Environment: real
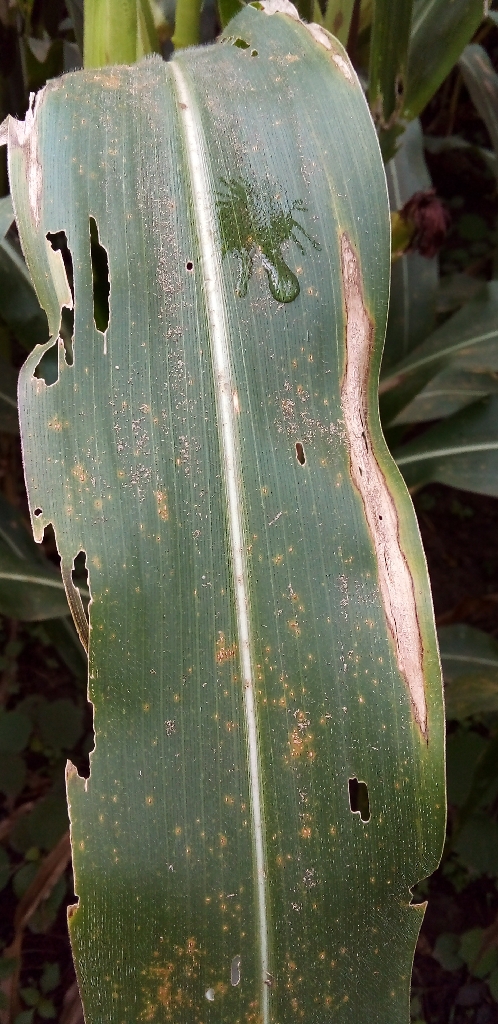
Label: northern_corn_leaf_blight